Button-Fastener case

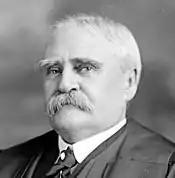
Judge (later Justice) Lurton authored the opinion in the "Button-Fastener" case

Button-Fastener appealed to the United States Court of Appeals for the Sixth Circuit. The panel included Judge Lurton (later Justice Horace Lurton), who wrote the opinion, and Judge William H. Taft (later the President and then the Chief Justice). The court unanimously reversed.